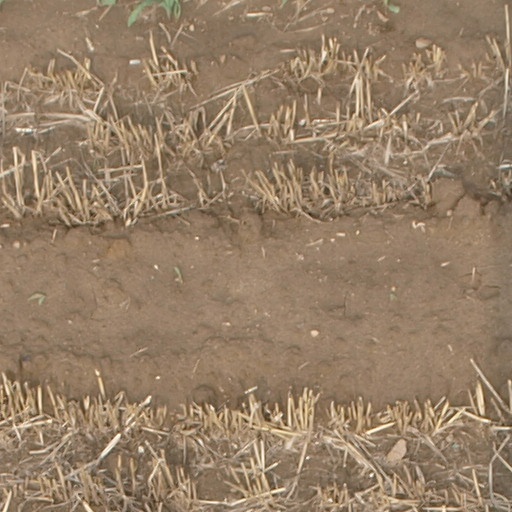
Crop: maize; corn